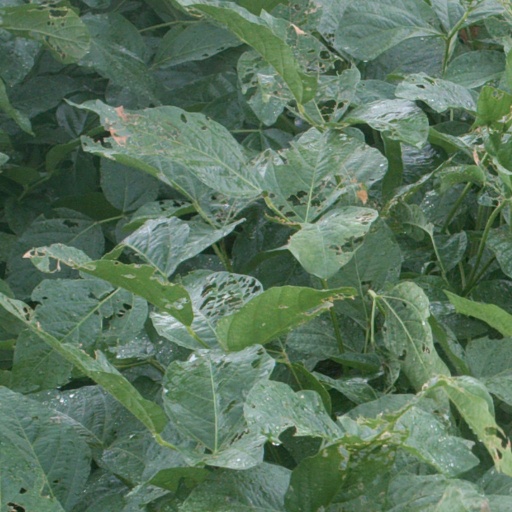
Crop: soybean